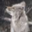
Label: wolf